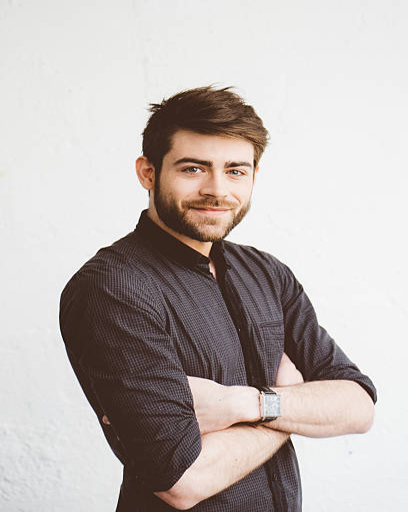
portrait of a cheerful young man